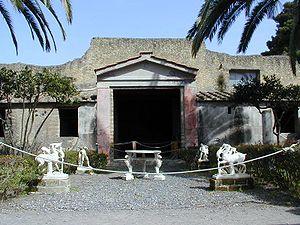
Herculanum était une ville romaine antique située dans la région italienne de Campanie, détruite par l'éruption du Vésuve en l'an 79 apr. J.-C., conservée pendant des siècles dans une gangue volcanique et remise au jour à partir du XVIIIᵉ siècle par les Bourbon-Deux-Siciles qui régnaient sur Naples.